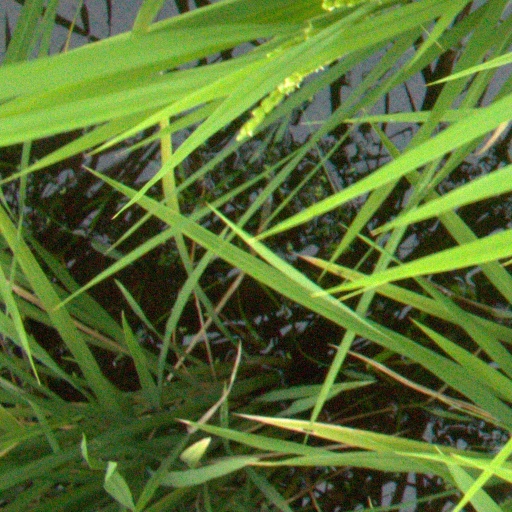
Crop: rice